Louisa Ulrika of Prussia

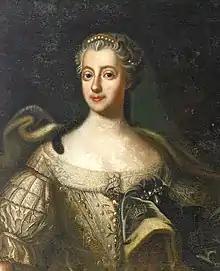
Louisa Ulrika of Prussia by Carl Fredrich Brander.

In 1751, the night before the death of King Frederick I, Louisa Ulrika prepared a coup d'état with Crown Prince Adolf Frederick and Hans Henrik von Liewen. The plan was, that rather than being confirmed as monarch by the Riksdag of the Estates after having made the royal oath to respect the constitution, Adolf Frederick was to take the initiative and, immediately after the King's death, take control of the royal council and declare himself monarch by inheritance rather than to be elected as such by the Riksdag.